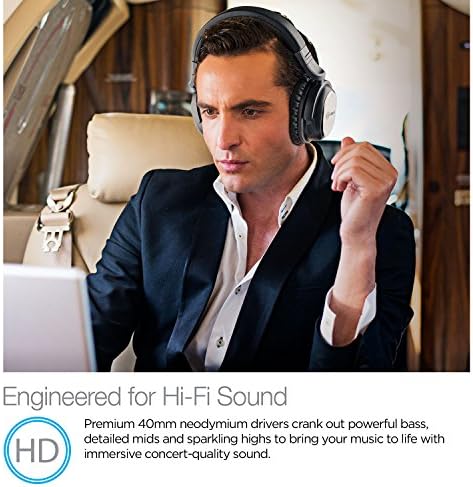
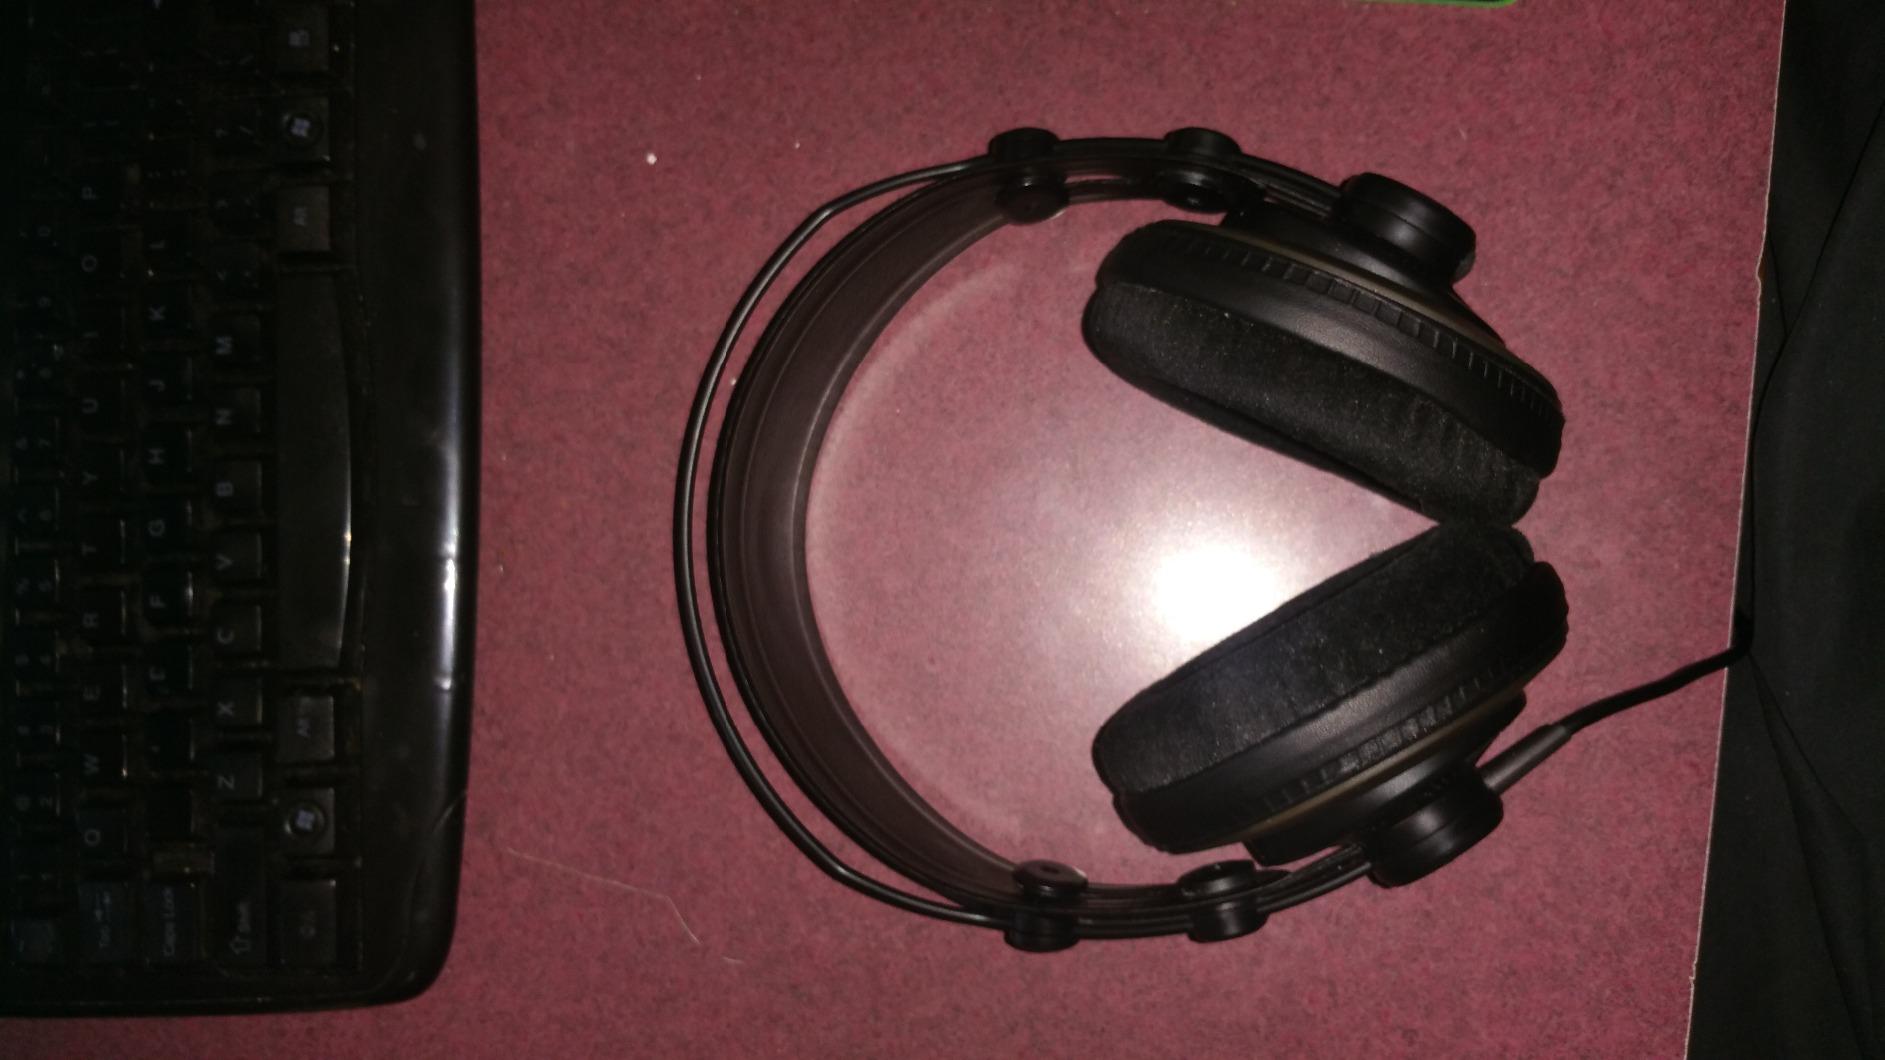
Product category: headphones
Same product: no